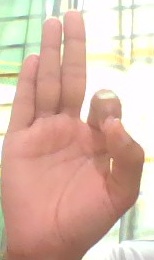
ASL sign: F